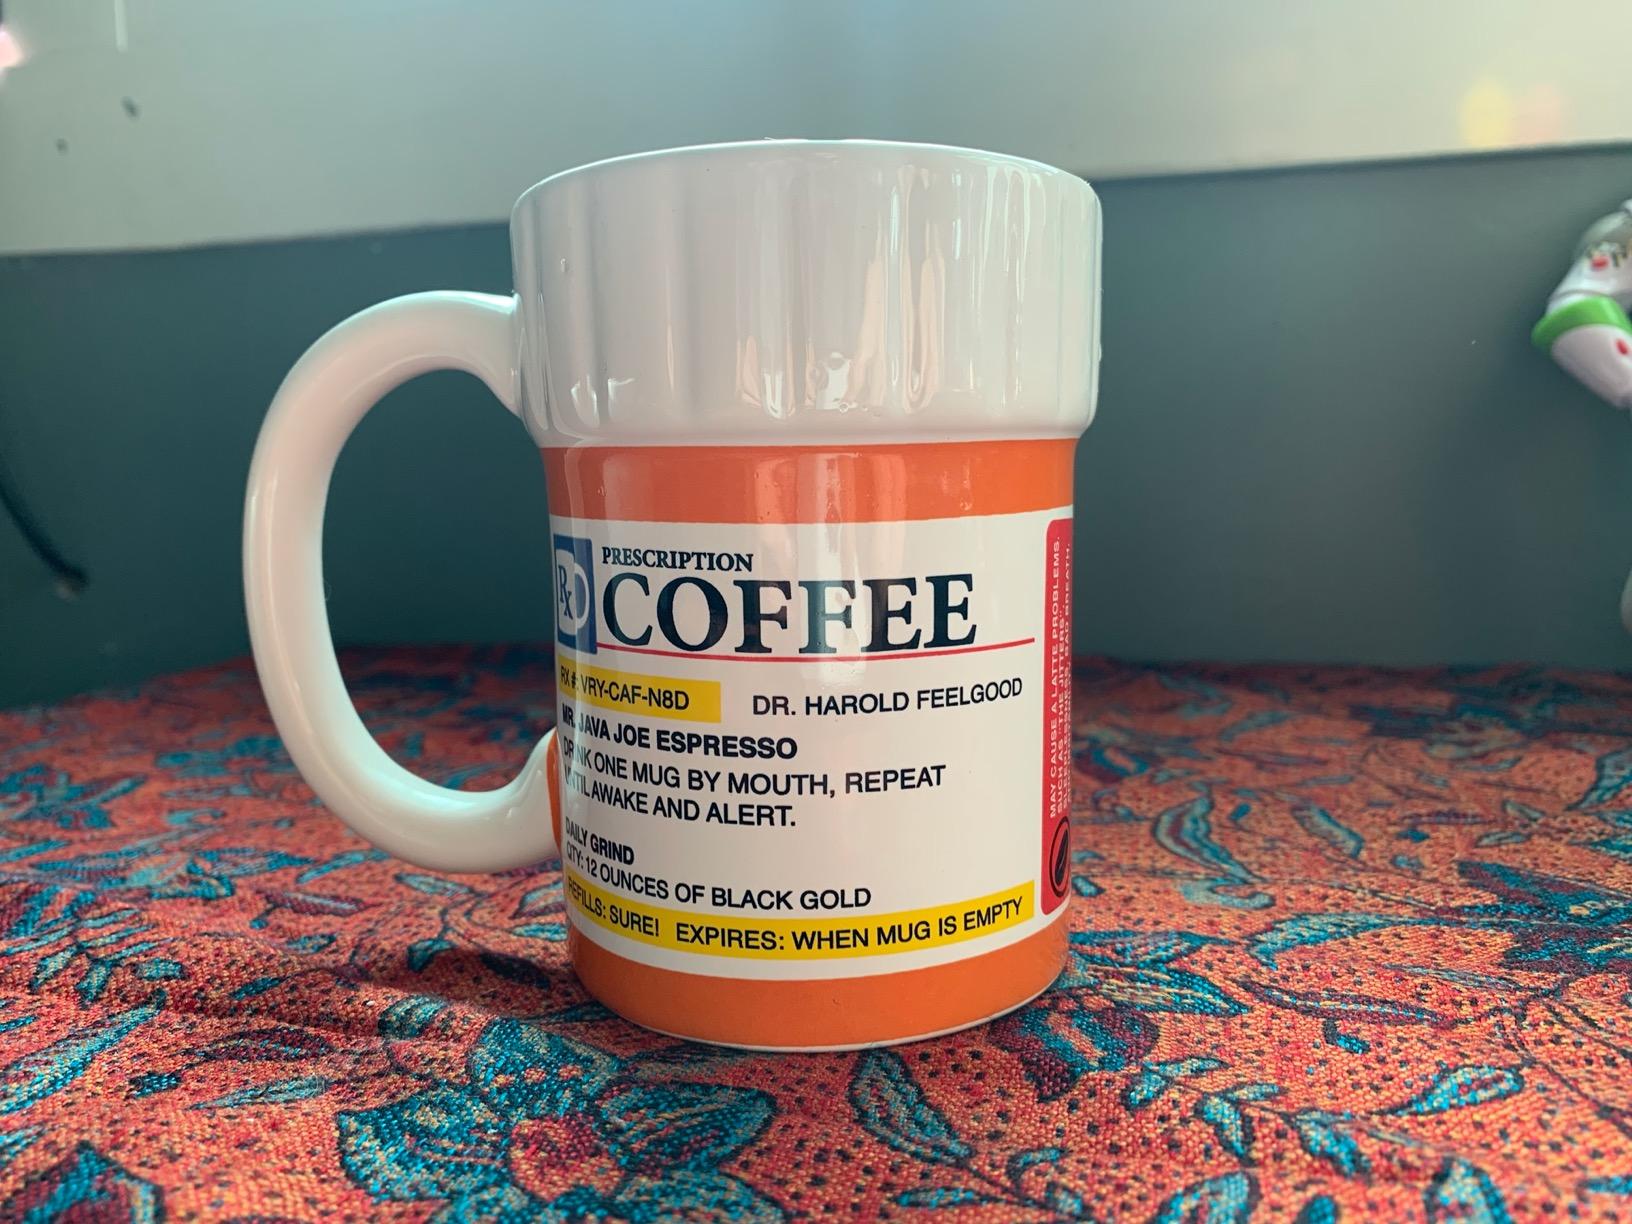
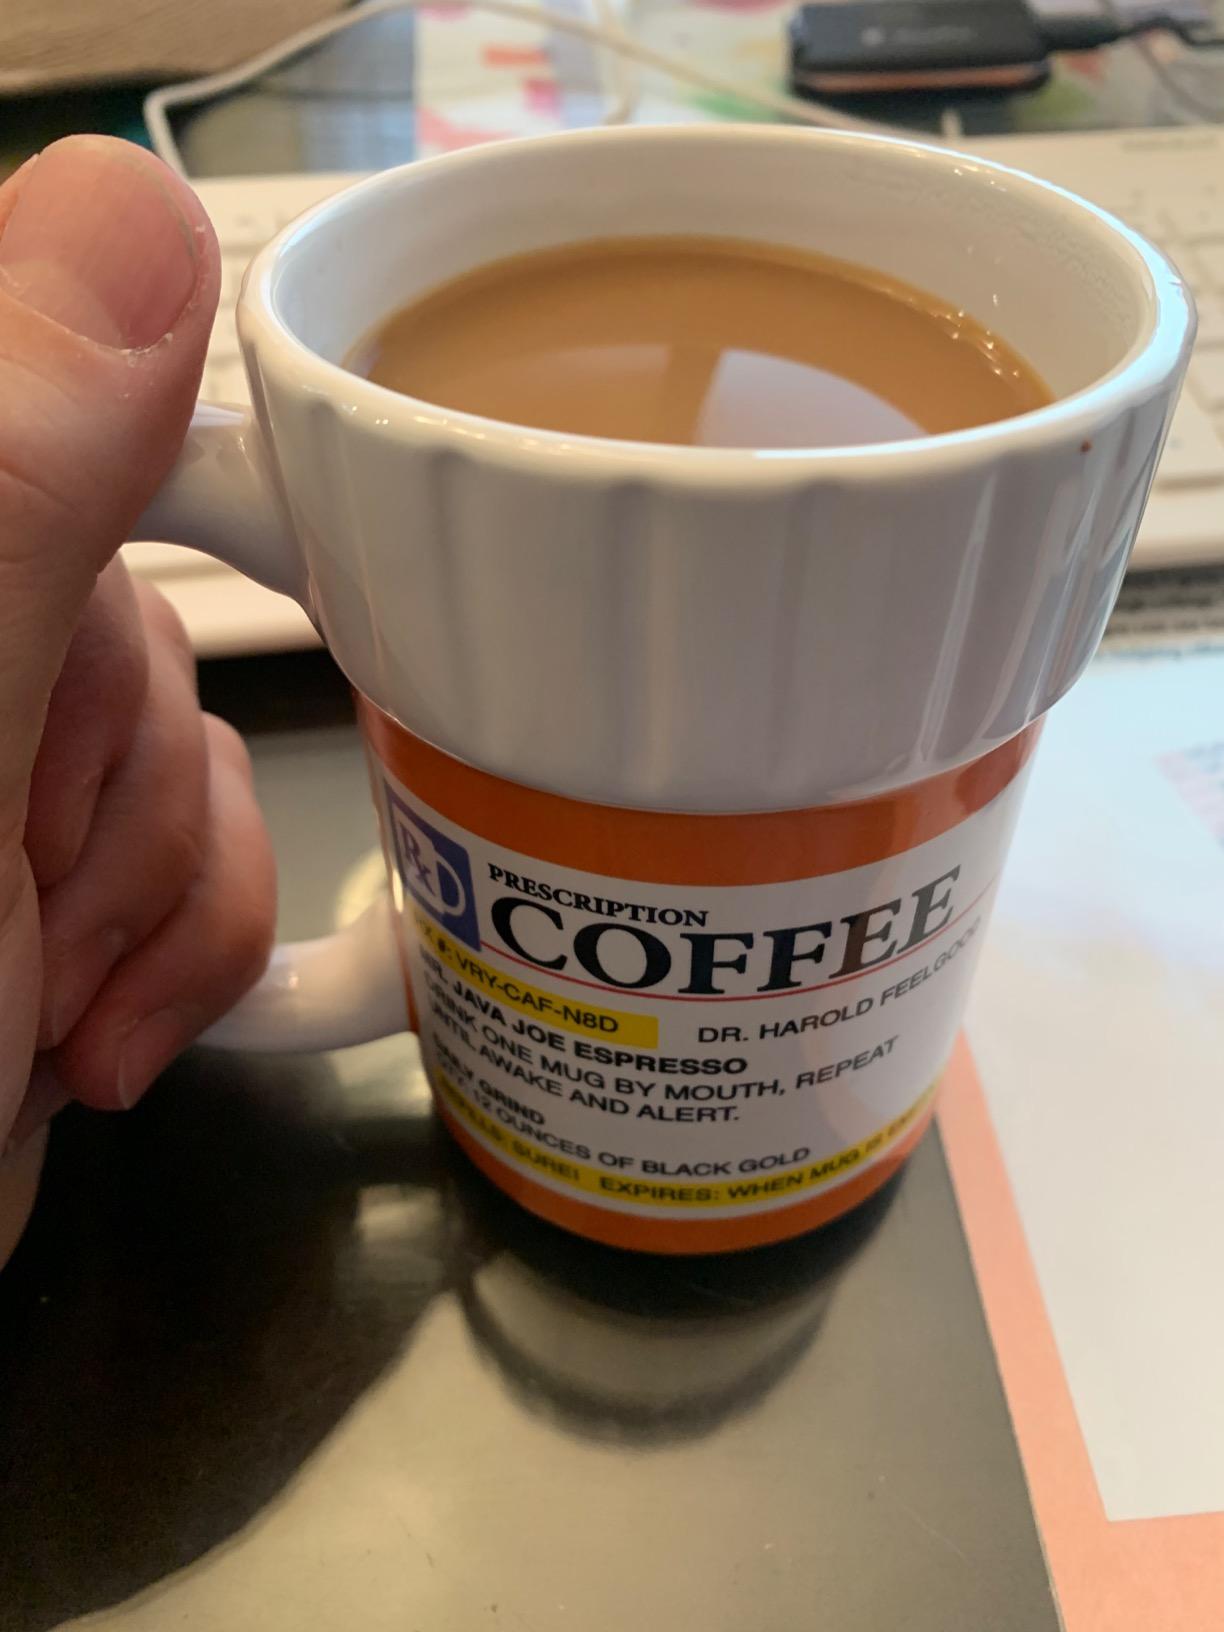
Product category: items_mug
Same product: yes